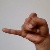
The image shows a hand gesture representing the letter 'J' in Indian Sign Language.